Beatrix Potter

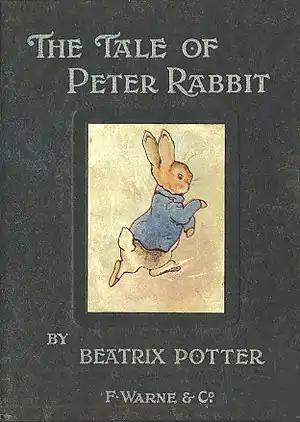
First edition, 1902

In the Victorian era, women of her class were privately educated and rarely went to university. Potter's parents encouraged her higher education, but the social norms of the time limited her academic career within Britain's institutions.